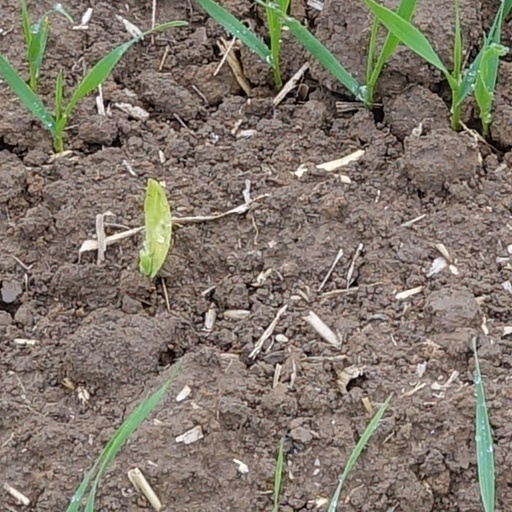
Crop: wheat